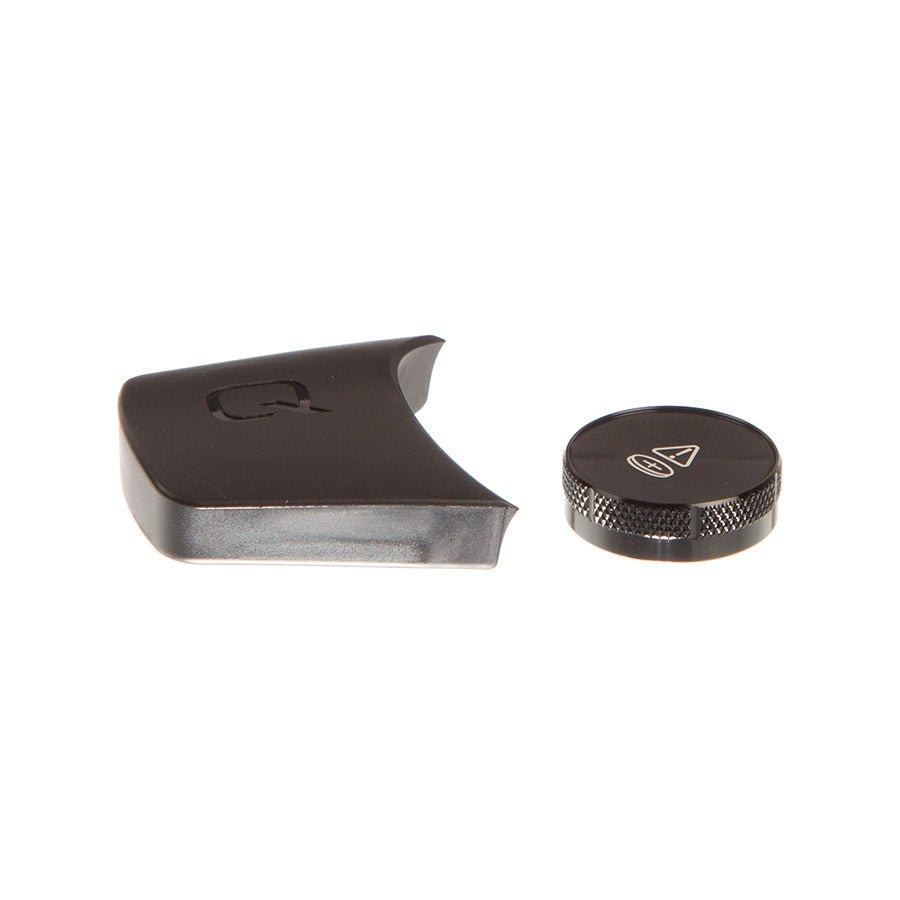
Quarq Red/Force Quarq AXS Battery Lid and Cover
.top{margin-bottom:30px;}.top li{margin-left:5%;margin-right:5%;margin-top:10px;line-height:120%;list-style-position:outside;} POWER METER BATTERY LID AND COVER QUARQ RED 2X ETAP AXS & AERO FORCE/RED SRAM Model ID: PM-SPP-A0 table{border-collapse:collapse;width:100%;}td{text-align: left;padding: 8px;font-weight:350;}tr:nth-child(even){background-color:#f2f2f2}th{background-color:#eb212e;color:white;text-align:left;padding:8px;}.desc ul{font-size:24px;font-weight:600;margin-left:-25px;padding-top:35px;border-top:3px solid #f0f0f0;}.desc li{list-style:none;border-bottom:4px solid #eb212e;width:142px;} TECH SPECS
Brand: Quarq
Category: Sporting Goods > Outdoor Recreation > Cycling > Bicycle Parts